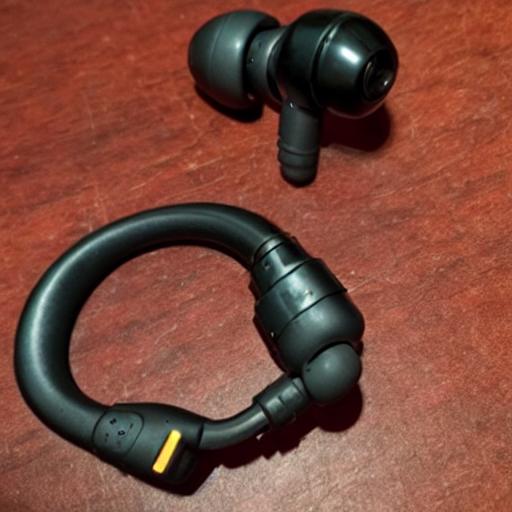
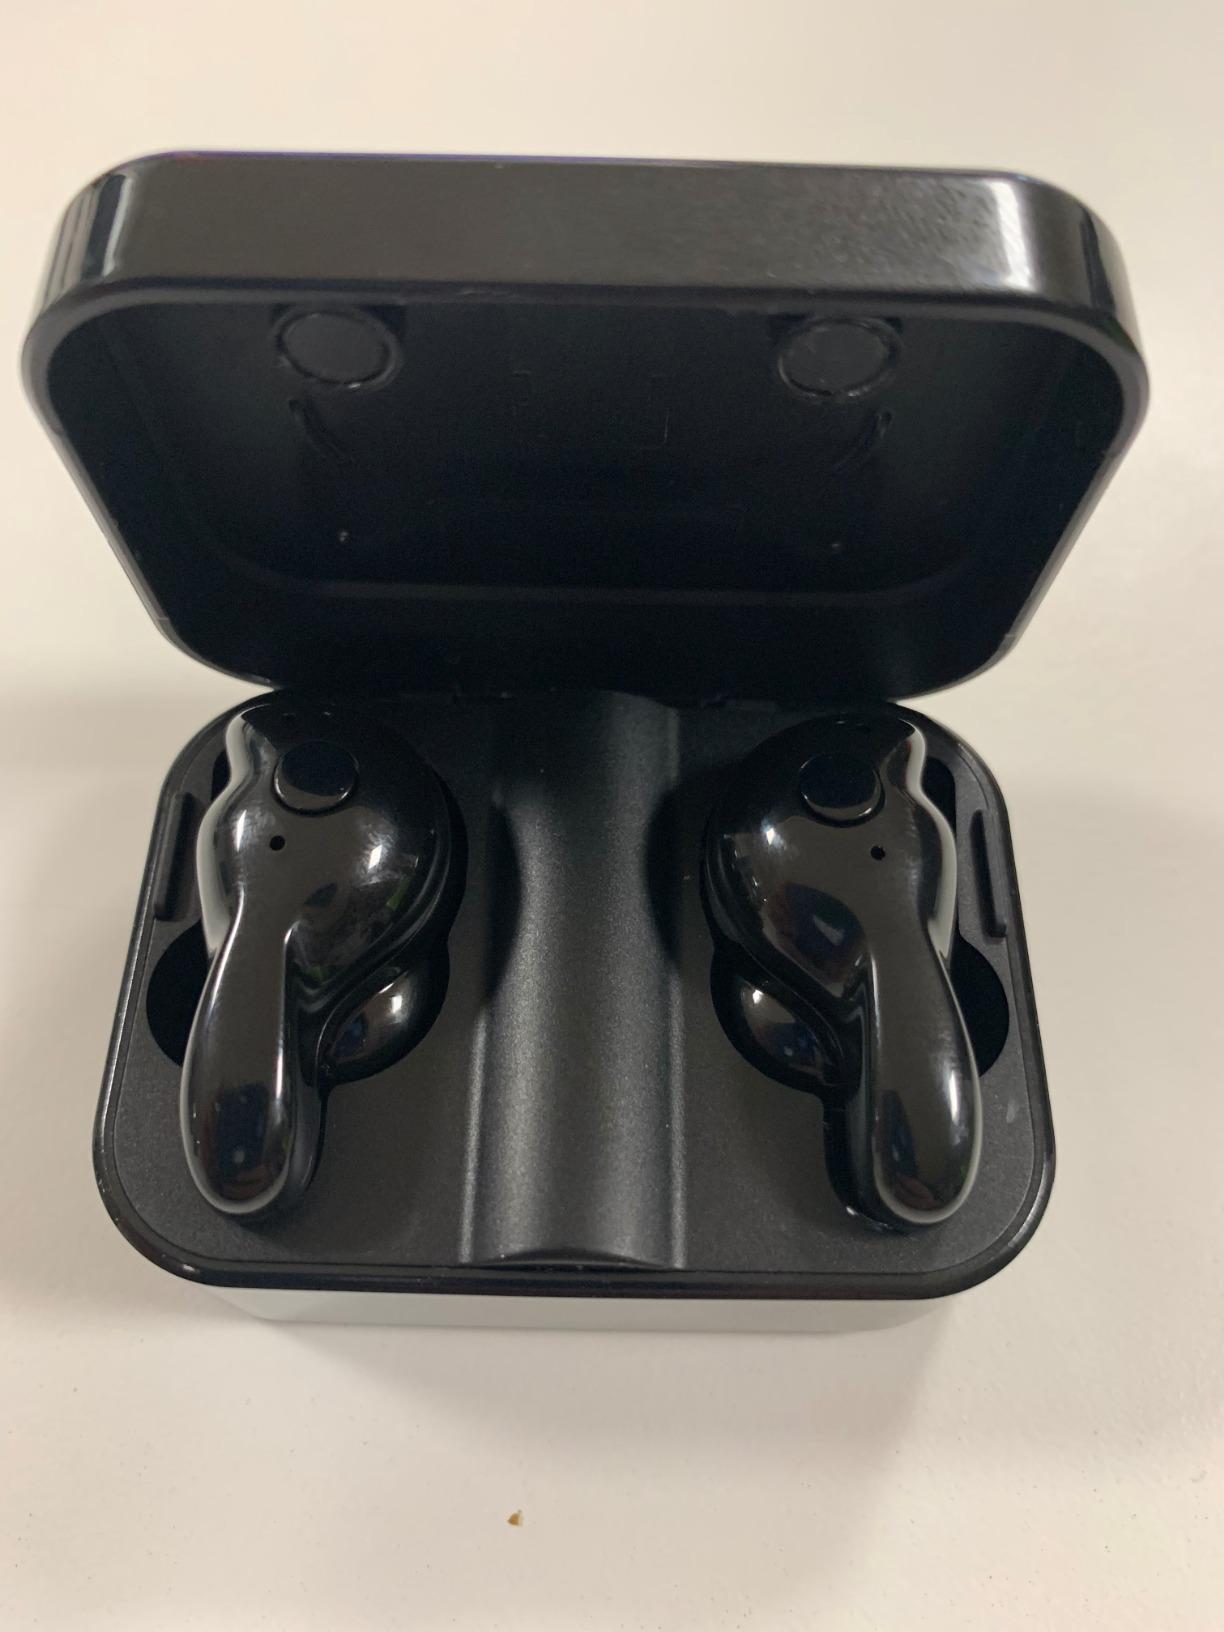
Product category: earbuds
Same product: no